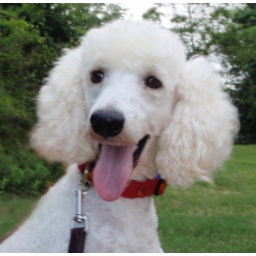
Unnamed male poodle. One of the dogs in the Tulsa to Denver exchange partner program.